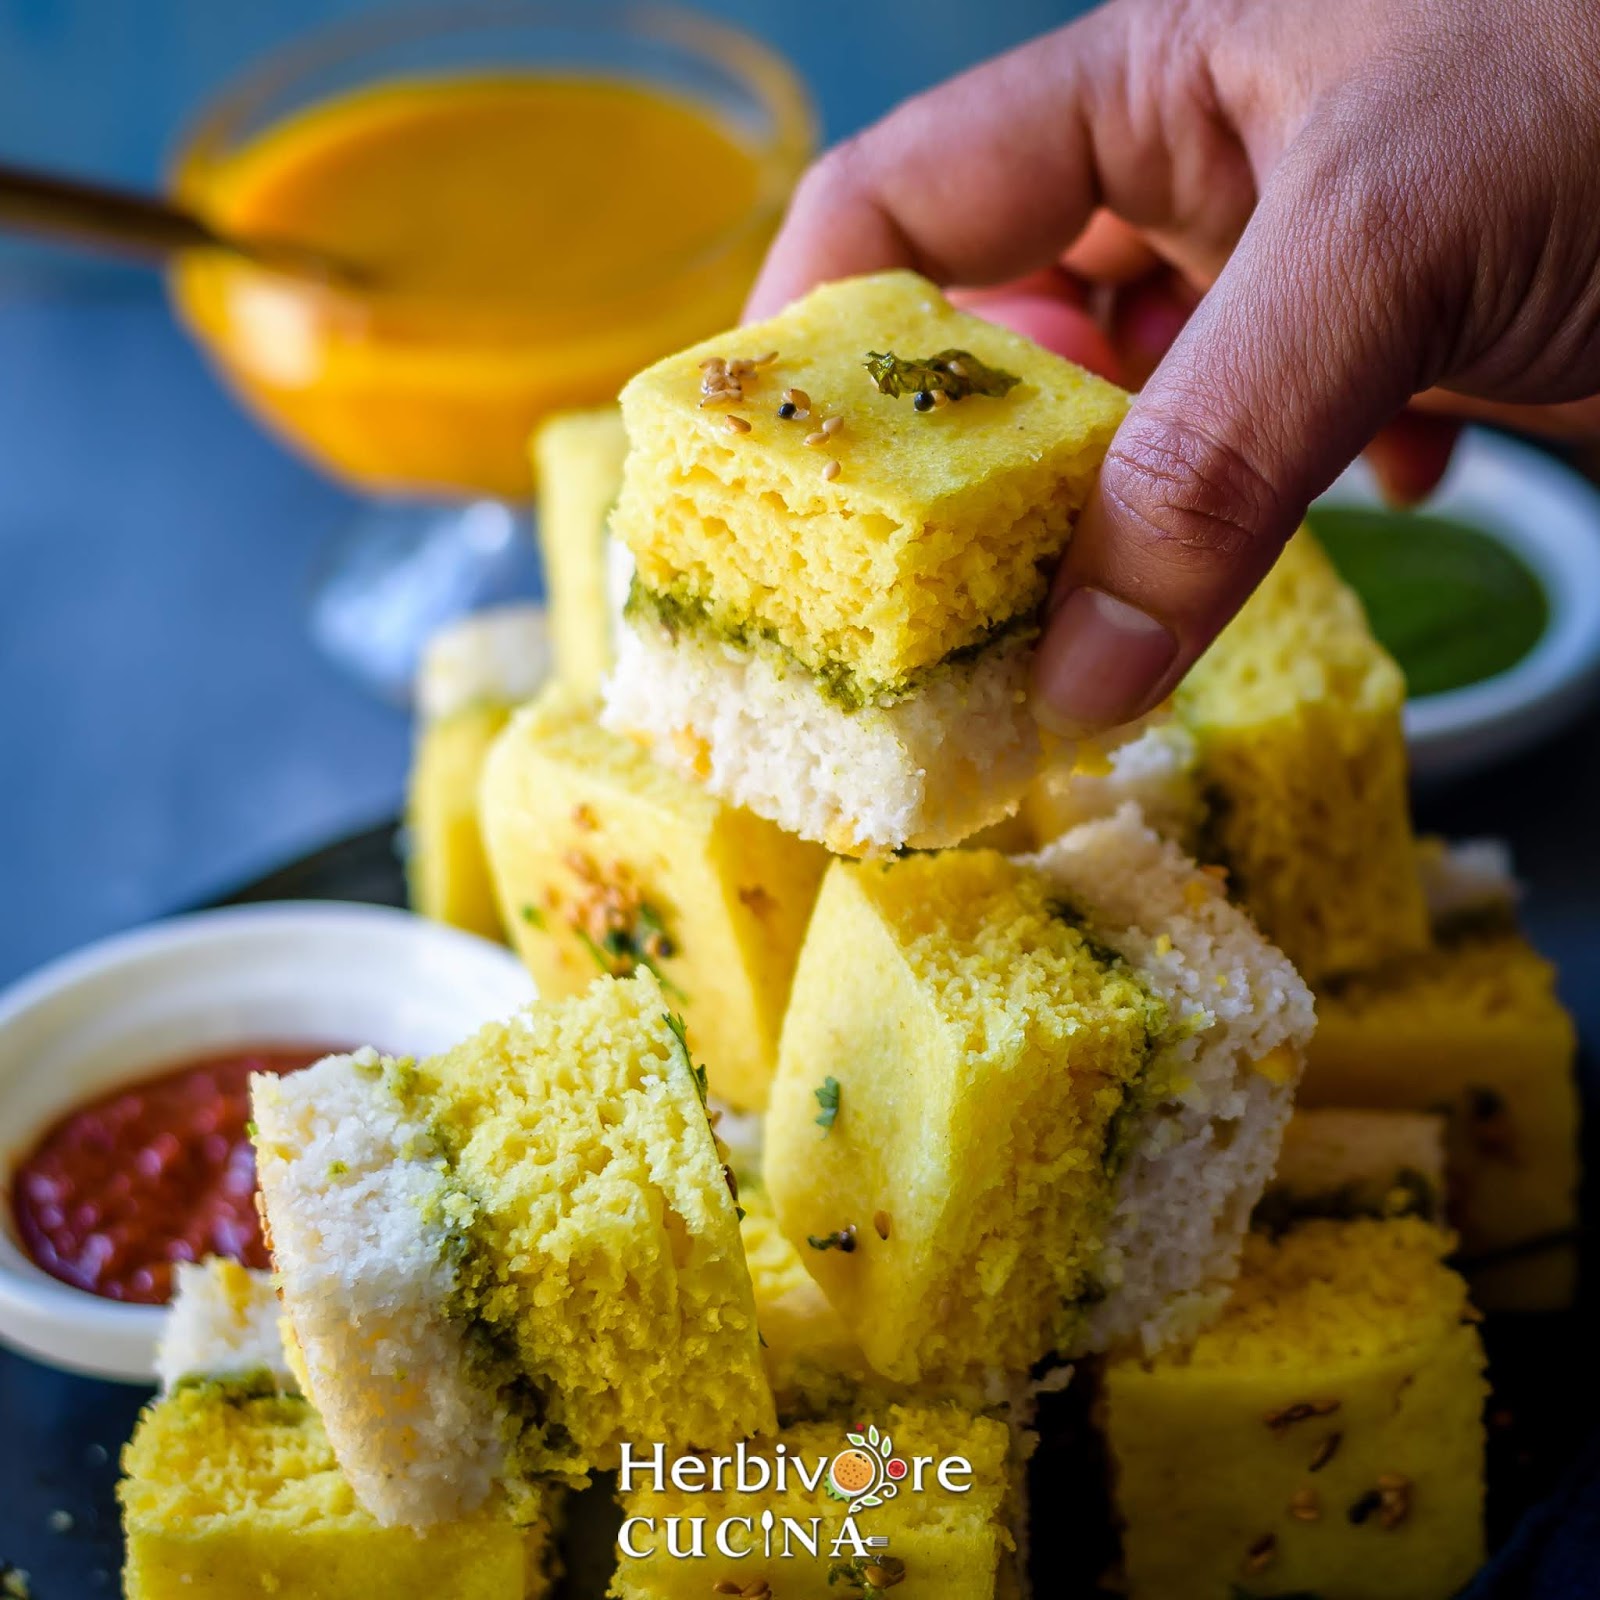
Dish: dhokla